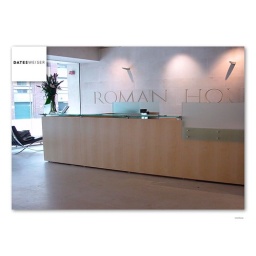
London, England - xo reception desk in sycamore featuring frosted glass privacy screens and glass transaction top.